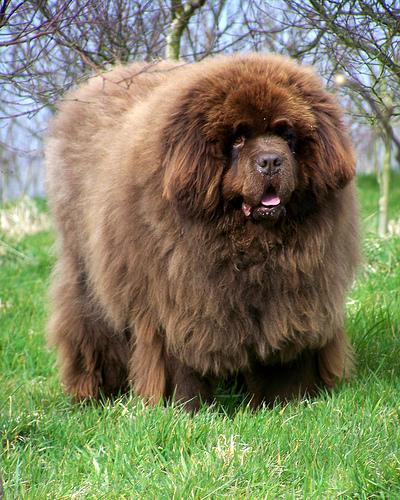
Breed: newfoundland